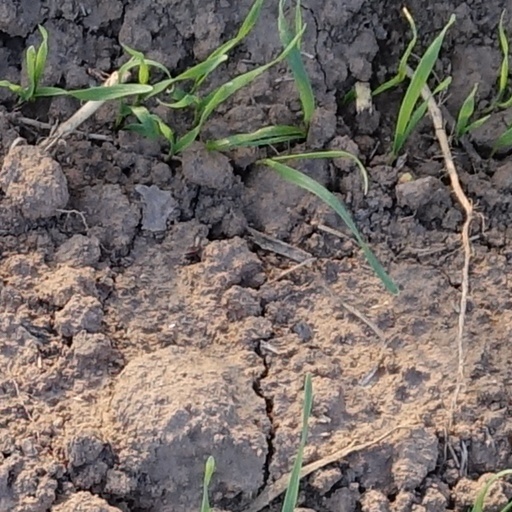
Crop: wheat